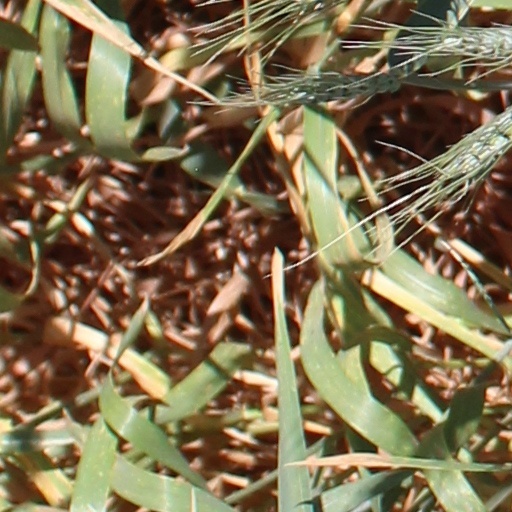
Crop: wheat